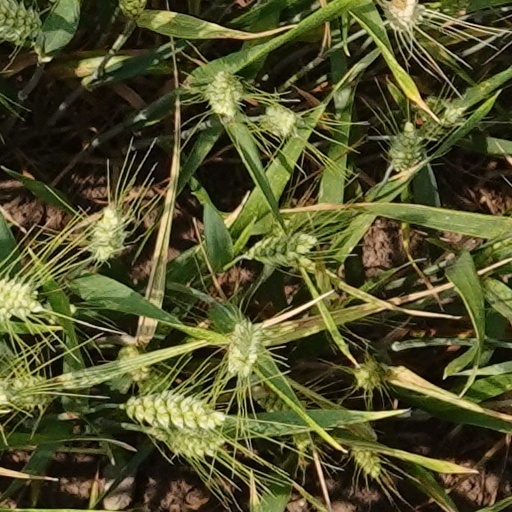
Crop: wheat